Misu Sōtarō

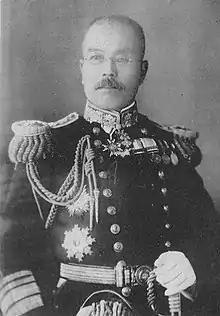
Vice Admiral Misu (1905-13)

Baron was an admiral in the early Imperial Japanese Navy.